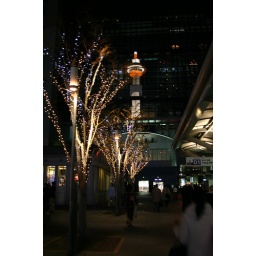
reflection of the Kyoto tower in the Kyoto station windows